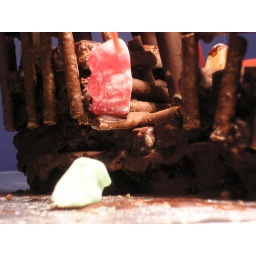
Watch the rats leave the ship as they are worried that it'll sink. End up in the water nonetheless.